James Butler (defensive back)

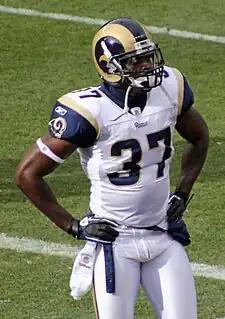
Butler in 2010

James Oscar Butler Jr. (born September 7, 1982) is an American former professional football player who was a safety in the National Football League (NFL). He played college football for the Georgia Tech Yellow Jackets and was signed by the New York Giants as an undrafted free agent in 2005. Butler earned a Super Bowl ring with the Giants in Super Bowl XLII.